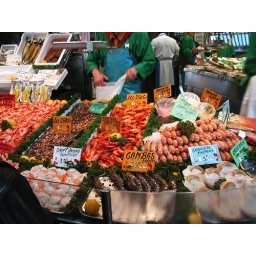
Fresh seafood at a sidewalk market near the Catacombs.